Christian Peter Wilhelm Stolle

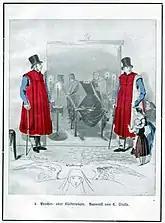
Official costumes: Monastery stewards

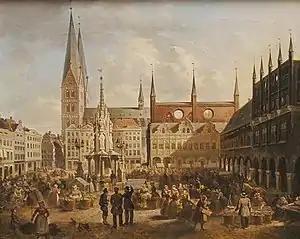
Market Day at the Lübeck Marketplace

Christian Peter Wilhelm Stolle (18 October 1810, Lübeck - 11 September 1887, Lübeck) was a German decorative painter.